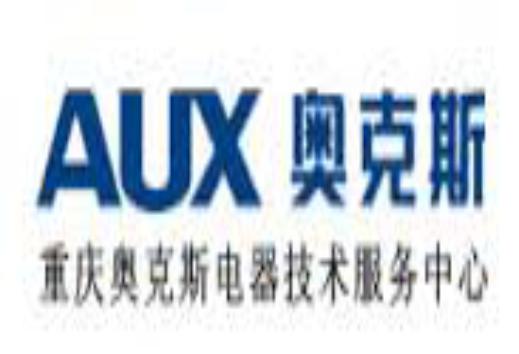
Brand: auxx-1
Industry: Electronic